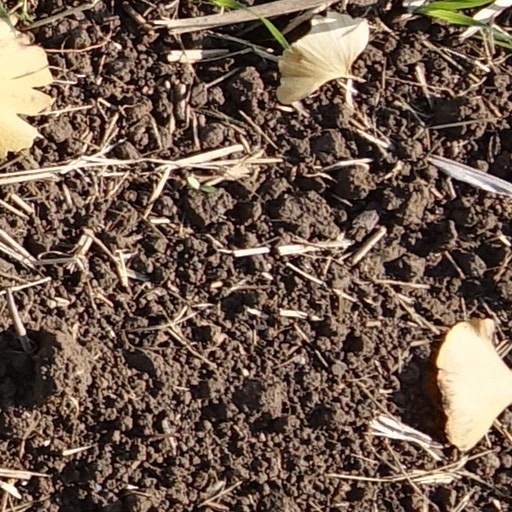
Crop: wheat